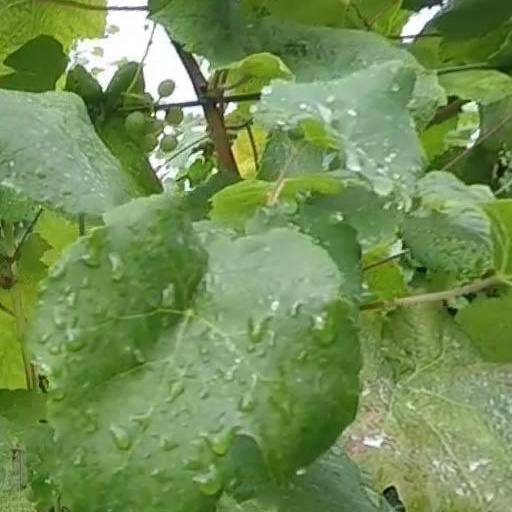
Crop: grape